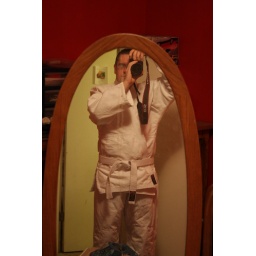
My new gi, taken in a dirty mirror